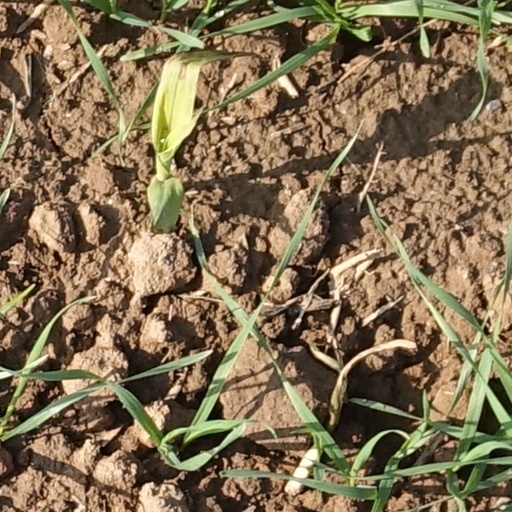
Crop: wheat